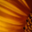
Label: sunflower